Oldtimer Festival

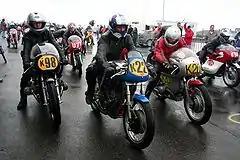
2007 "Oldtimer Festival" at the prestart in the new paddock of the Nürburgring

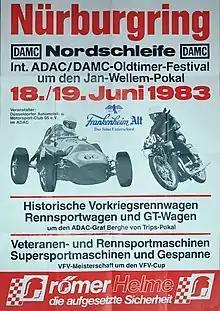
Poster of the 1st Oldtimer Festival 1983

The "Oldtimer Festival" is a three-day race meeting for historic automobiles, motorbikes and sidecars. The event is mainly for classic vehicles of the post war era up to cars and bikes of the 1970s. Many of the vehicles racing there are well known by the spectators from the times of their youth. The public is allowed free access to the paddock, which enables direct contact with the competitors. To enable the presenting of the respective vehicles in the correct setting, the paddock is divided in sections according to the race series and clubs taking part.